Mu (shaman)

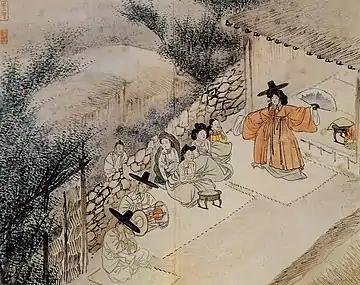
"Munyeo sinmu", painted by Shin Yunbok in the late Joseon (1805).

"Kangshinmu" (강신무; 降神巫) are historically found throughout Korea, but they are peculiar to the central and northern regions of the peninsula and the lands of modern-day China contiguous to the northern part of the peninsula. The essential characteristic of the "kangshinmu" is that they acquire their status by being "chosen" and possessed by a god. There are two subtypes of "kangshinmu": ① General "mudang" and ② "myŏngdu".